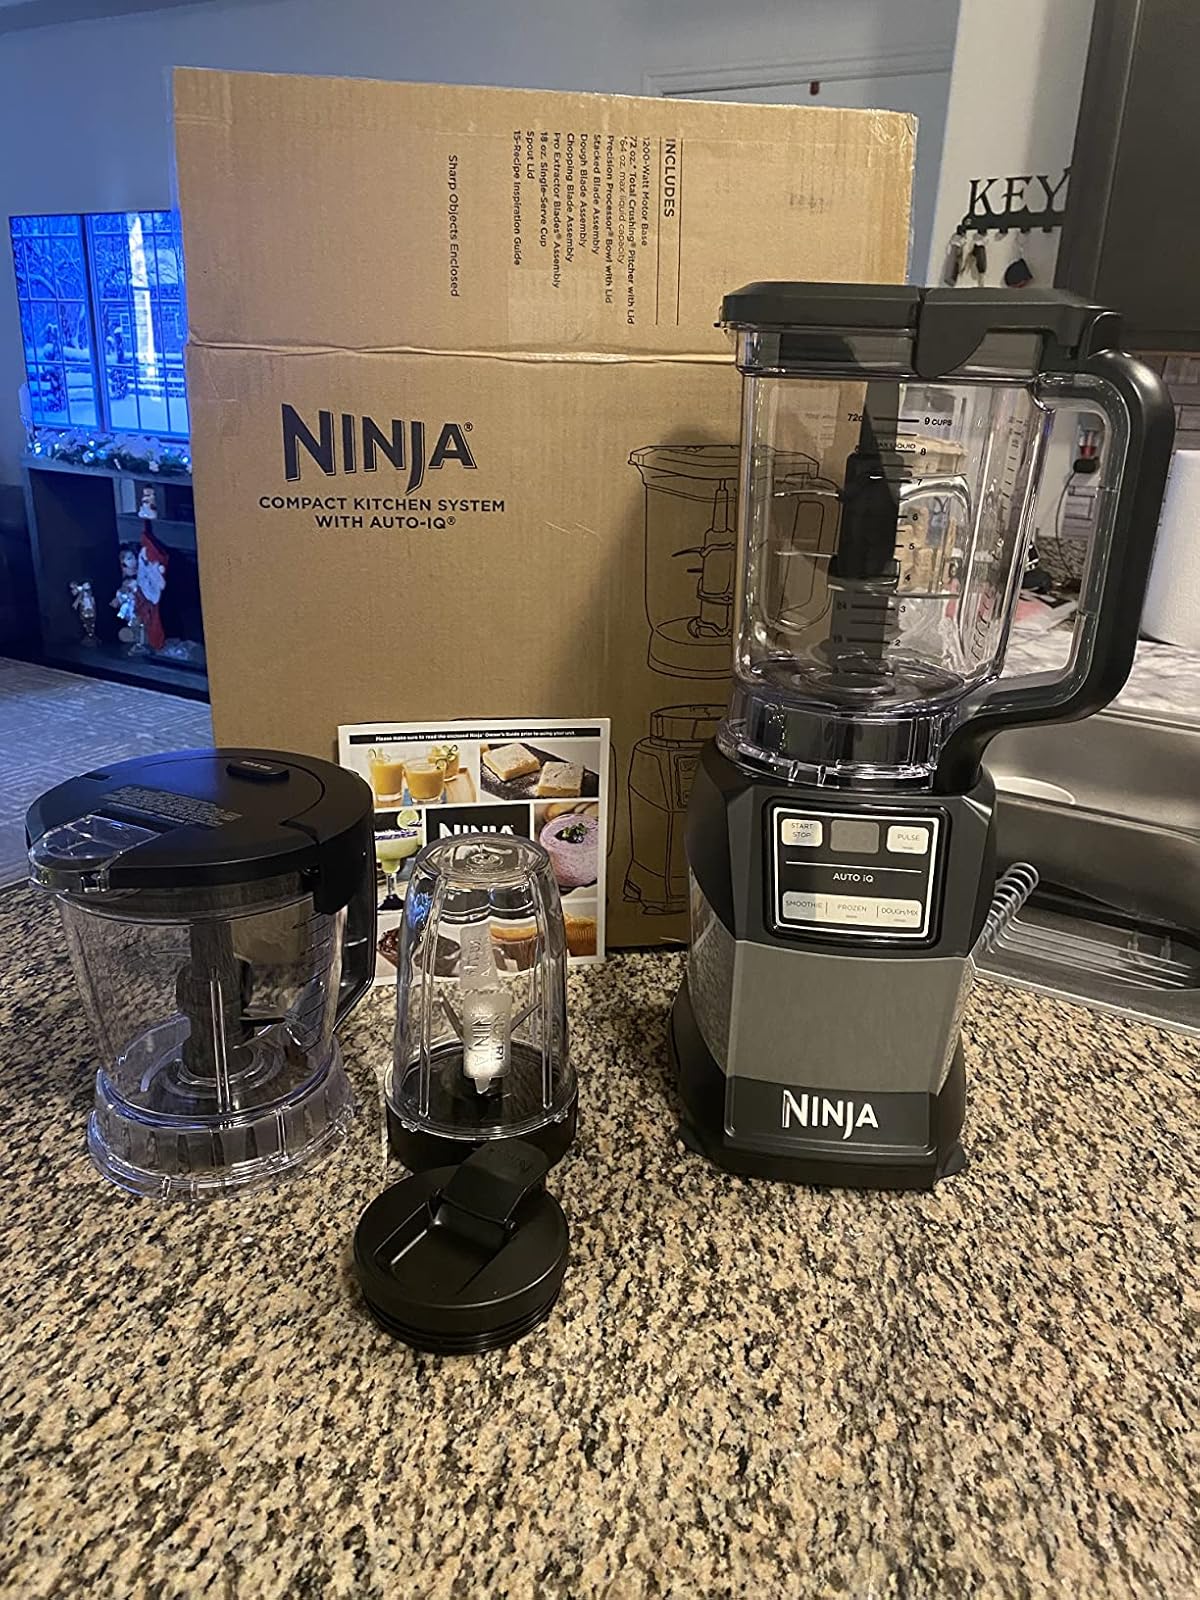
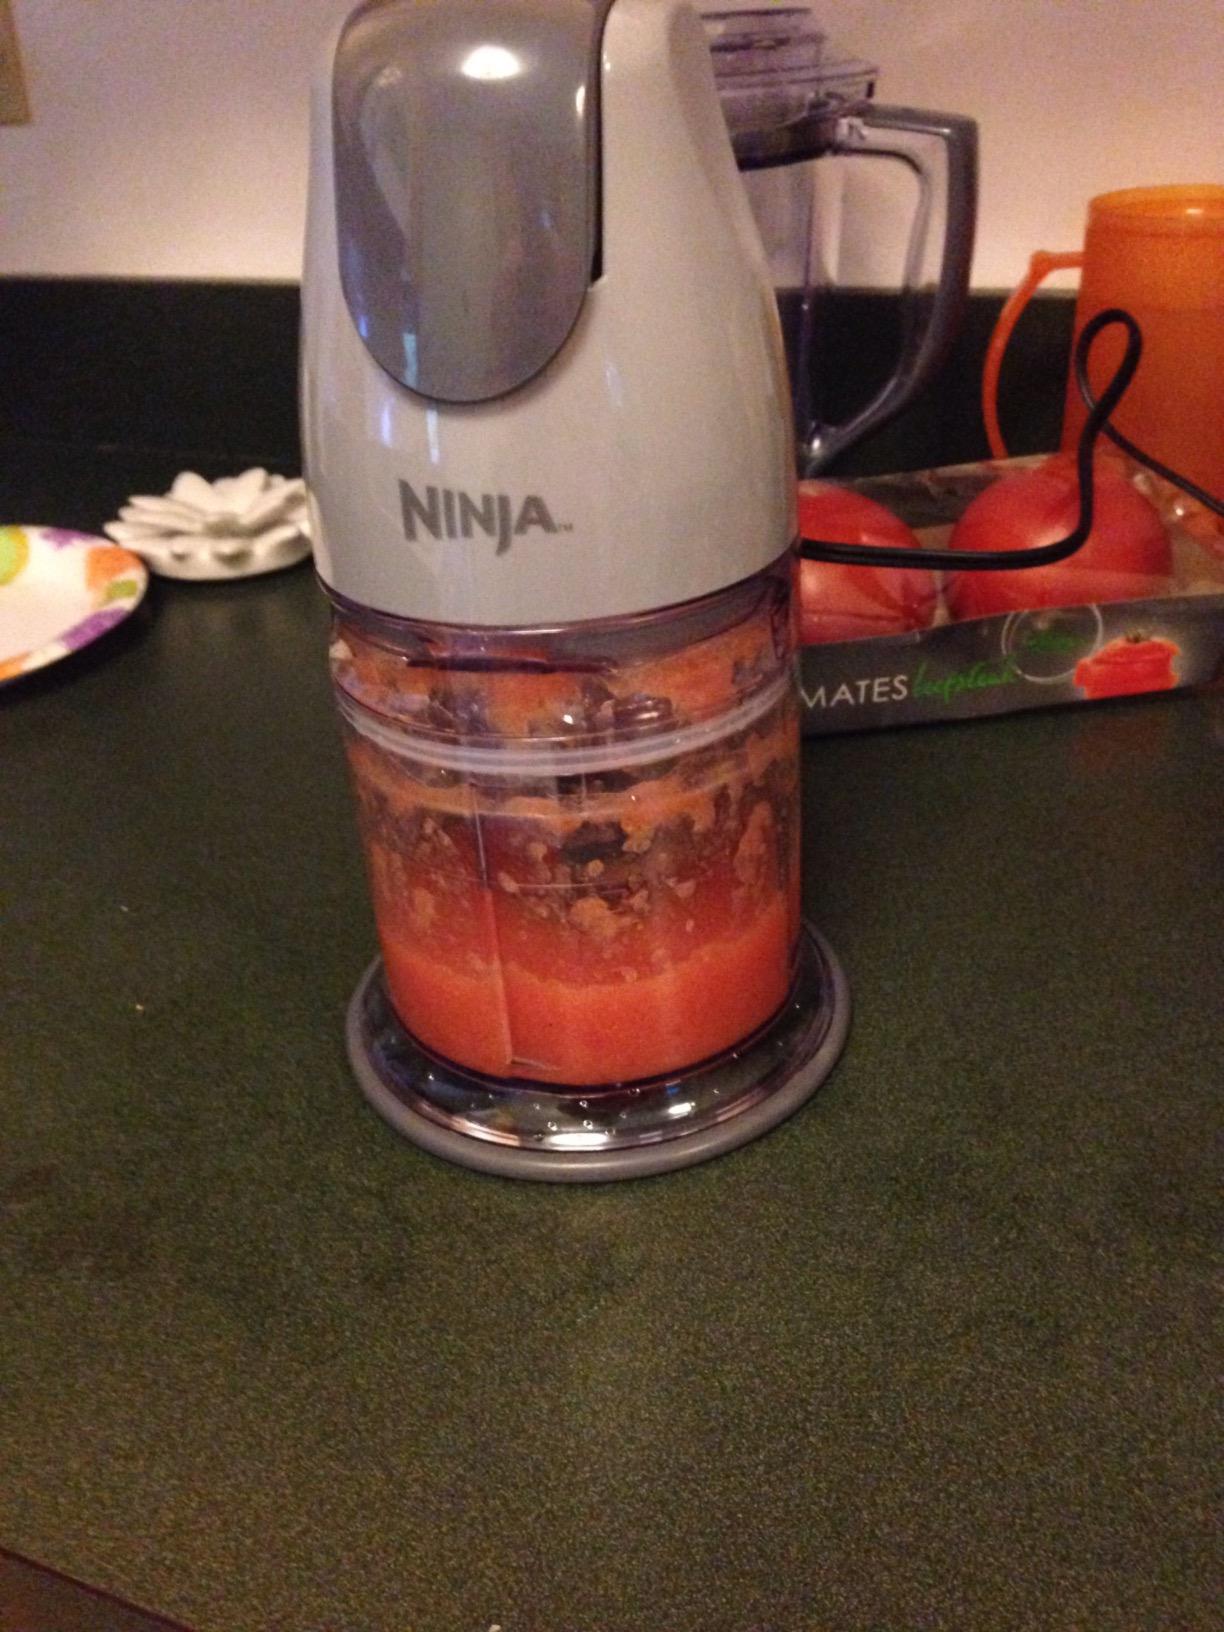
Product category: items_blender
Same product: no